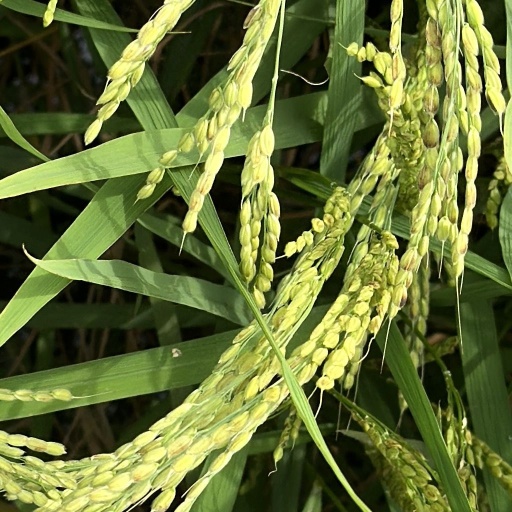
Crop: rice